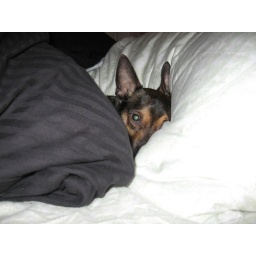
I was ousted from my own bed by the dog